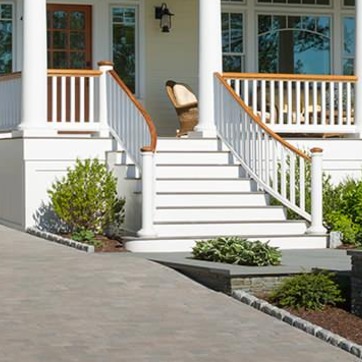
Material: polishedstone